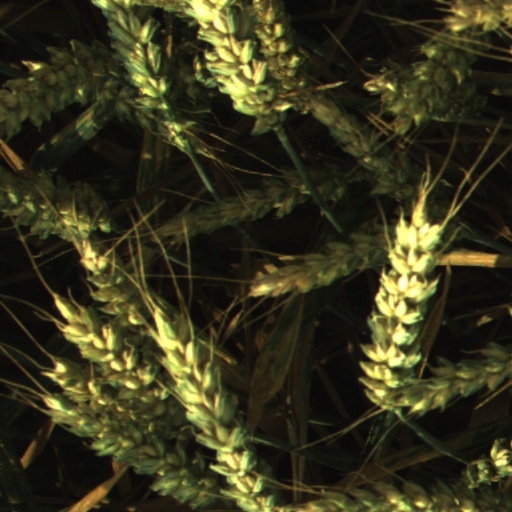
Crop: wheat